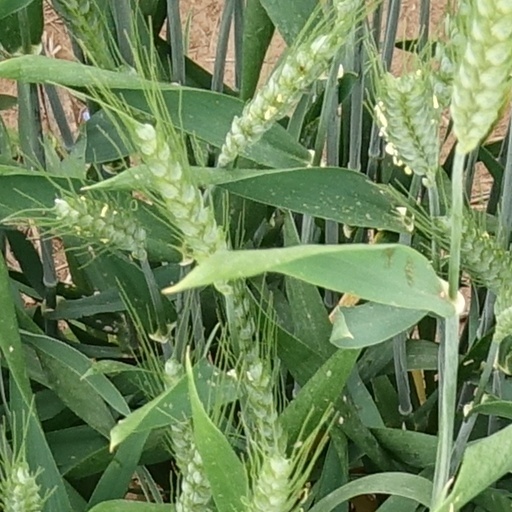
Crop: wheat